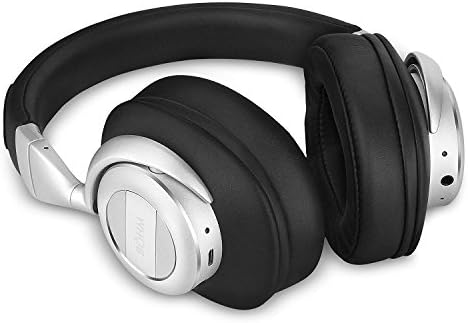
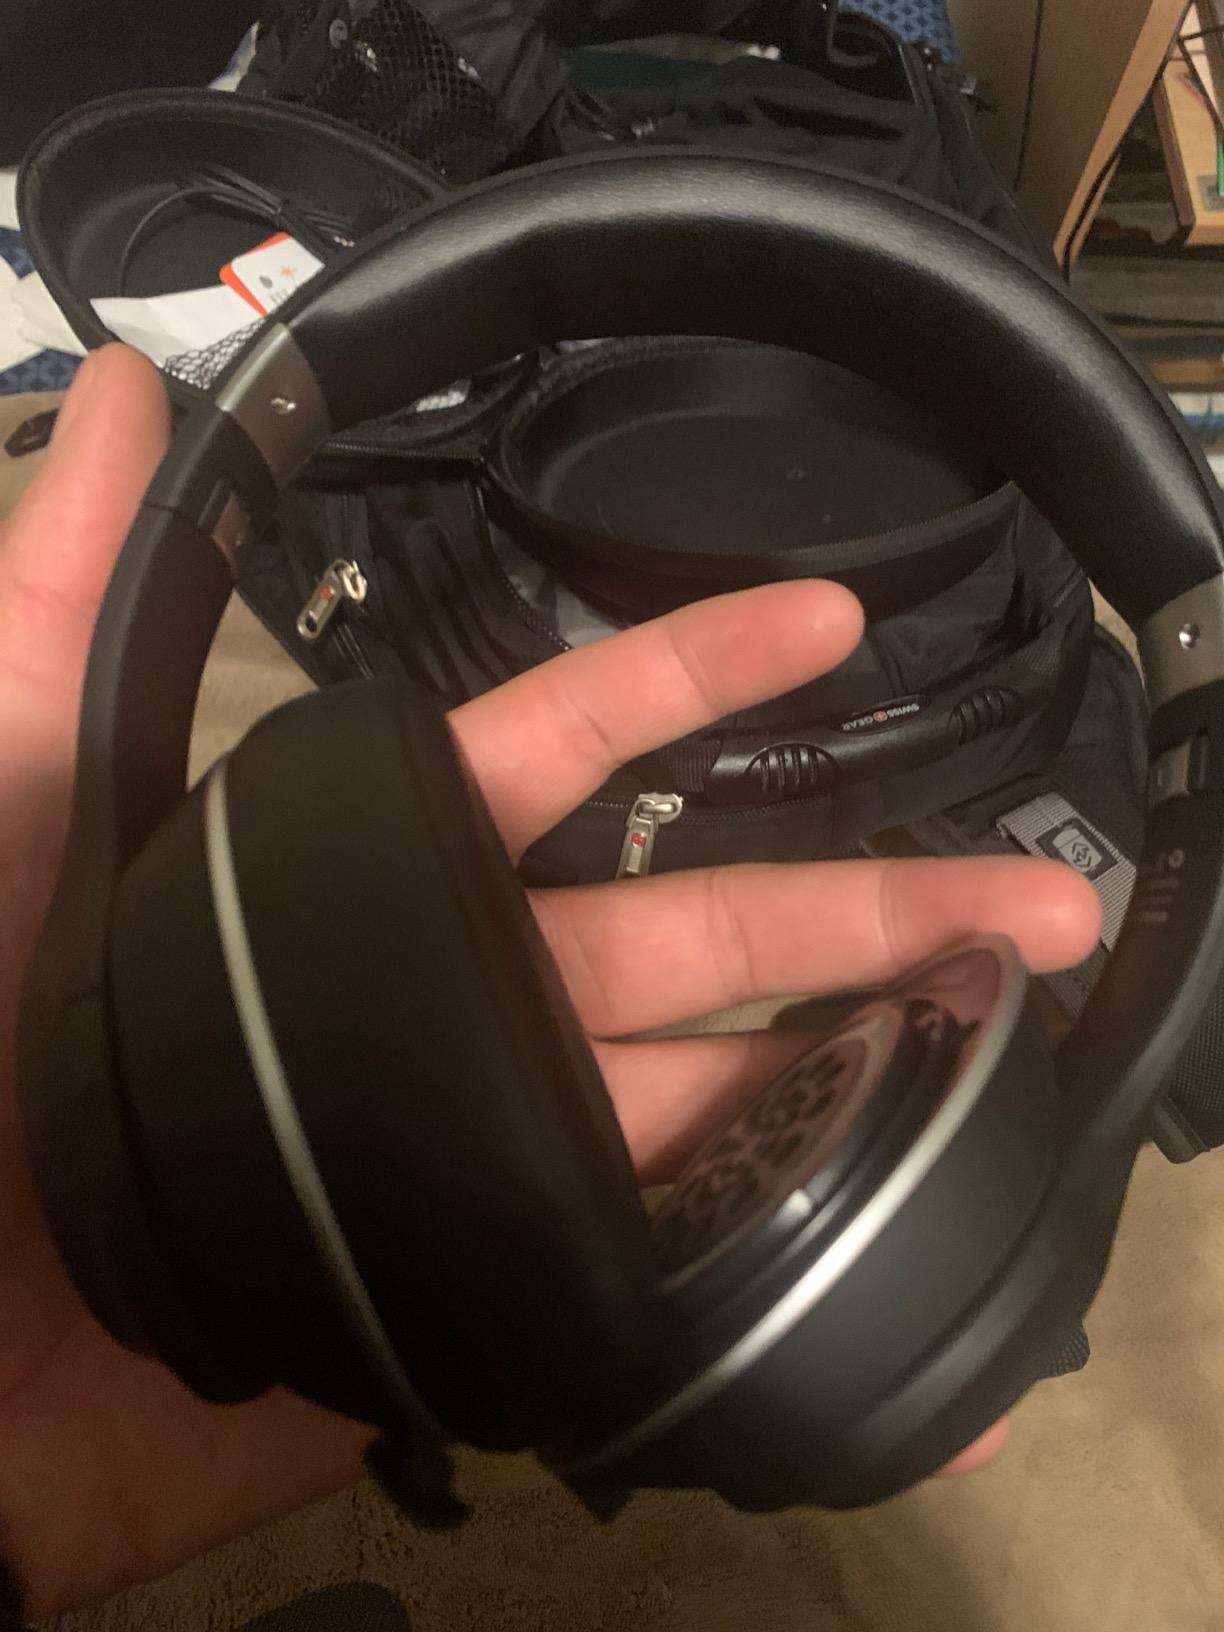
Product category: headphones
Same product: no